Stay with Me (2010 film)

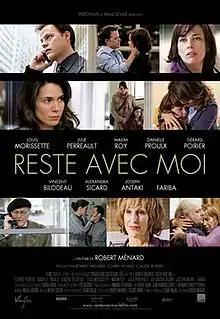
Film poster

Stay with Me is a 2010 Canadian drama film, directed by Robert Ménard. An ensemble cast drama described by its director as a "choral" film, it tells five interrelated stories about various residents of Montreal who are struggling with their interpersonal relationships.